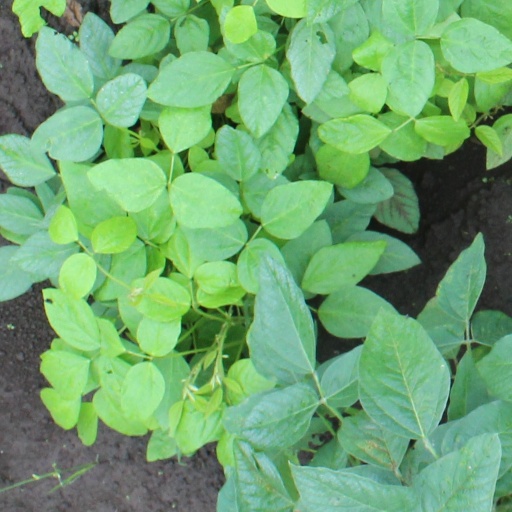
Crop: soybean